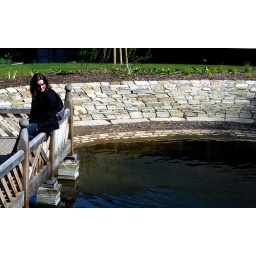
a small lake in a garden in sheffield. the ducks showed up soon after :D